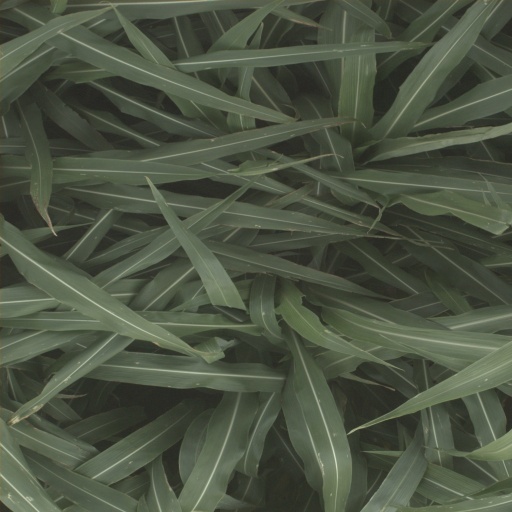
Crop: sorghum